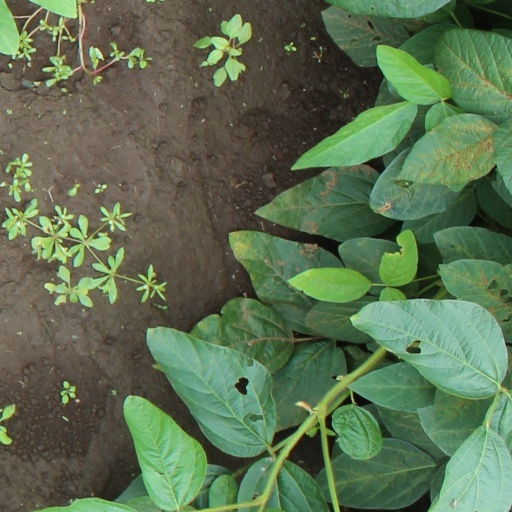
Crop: soybean